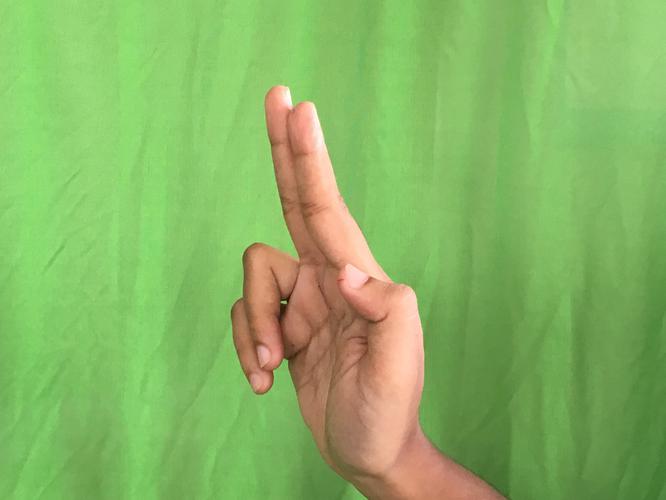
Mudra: Ardhapathaka
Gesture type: single_hand